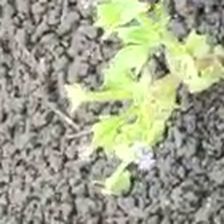
Weed species: Lamber_Quarter_plant(Chenopodium )